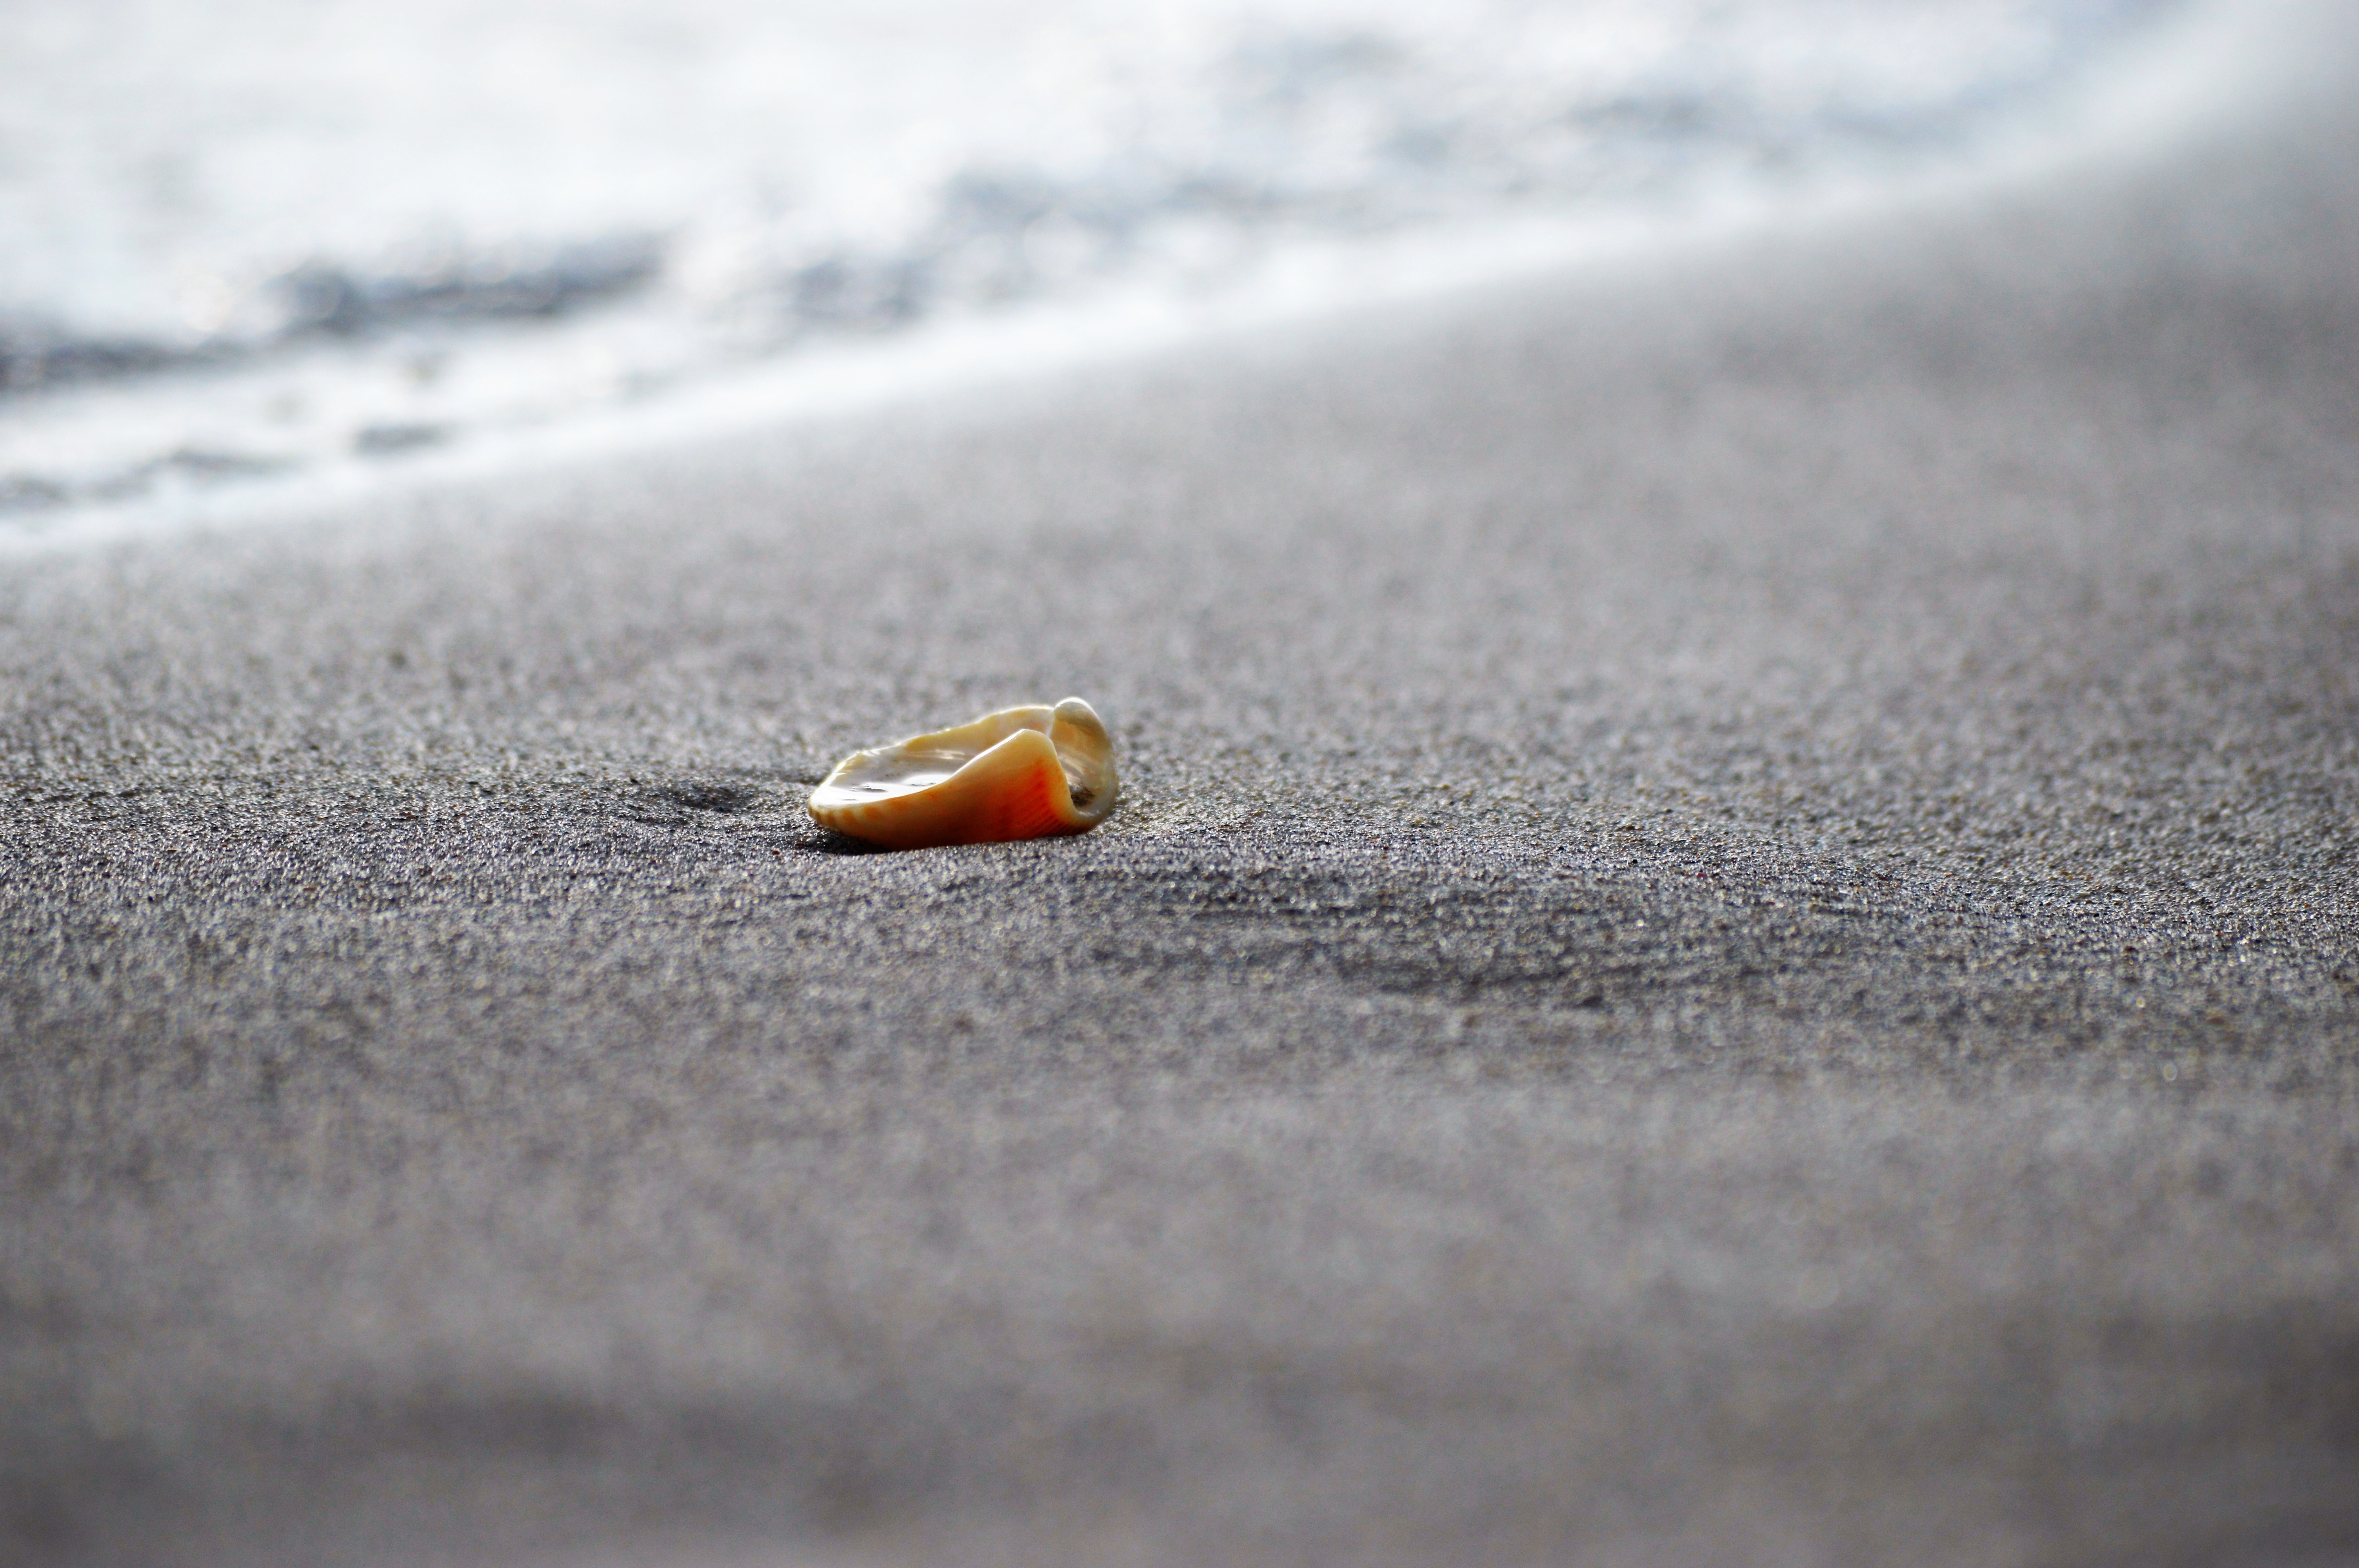
hand, beach, sea, coast, water, nature, sand, ocean, photography, sunlight, leaf, wave, seascape, shelf, invertebrate, close up, macro photography